Sie werden aus Saba alle kommen, BWV 65

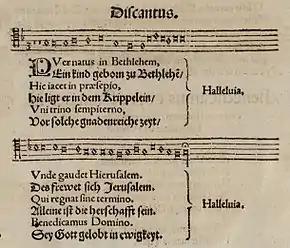
First print of " – ", published by in Nürnberg in 1553

The same idea is rendered in a stanza from the Christmas carol, "" (The kings came out of Sheba), telling of the (unknown number of) Kings from Sheba as mentioned by Isaiah. Its melody, in triple time, is set for four parts.